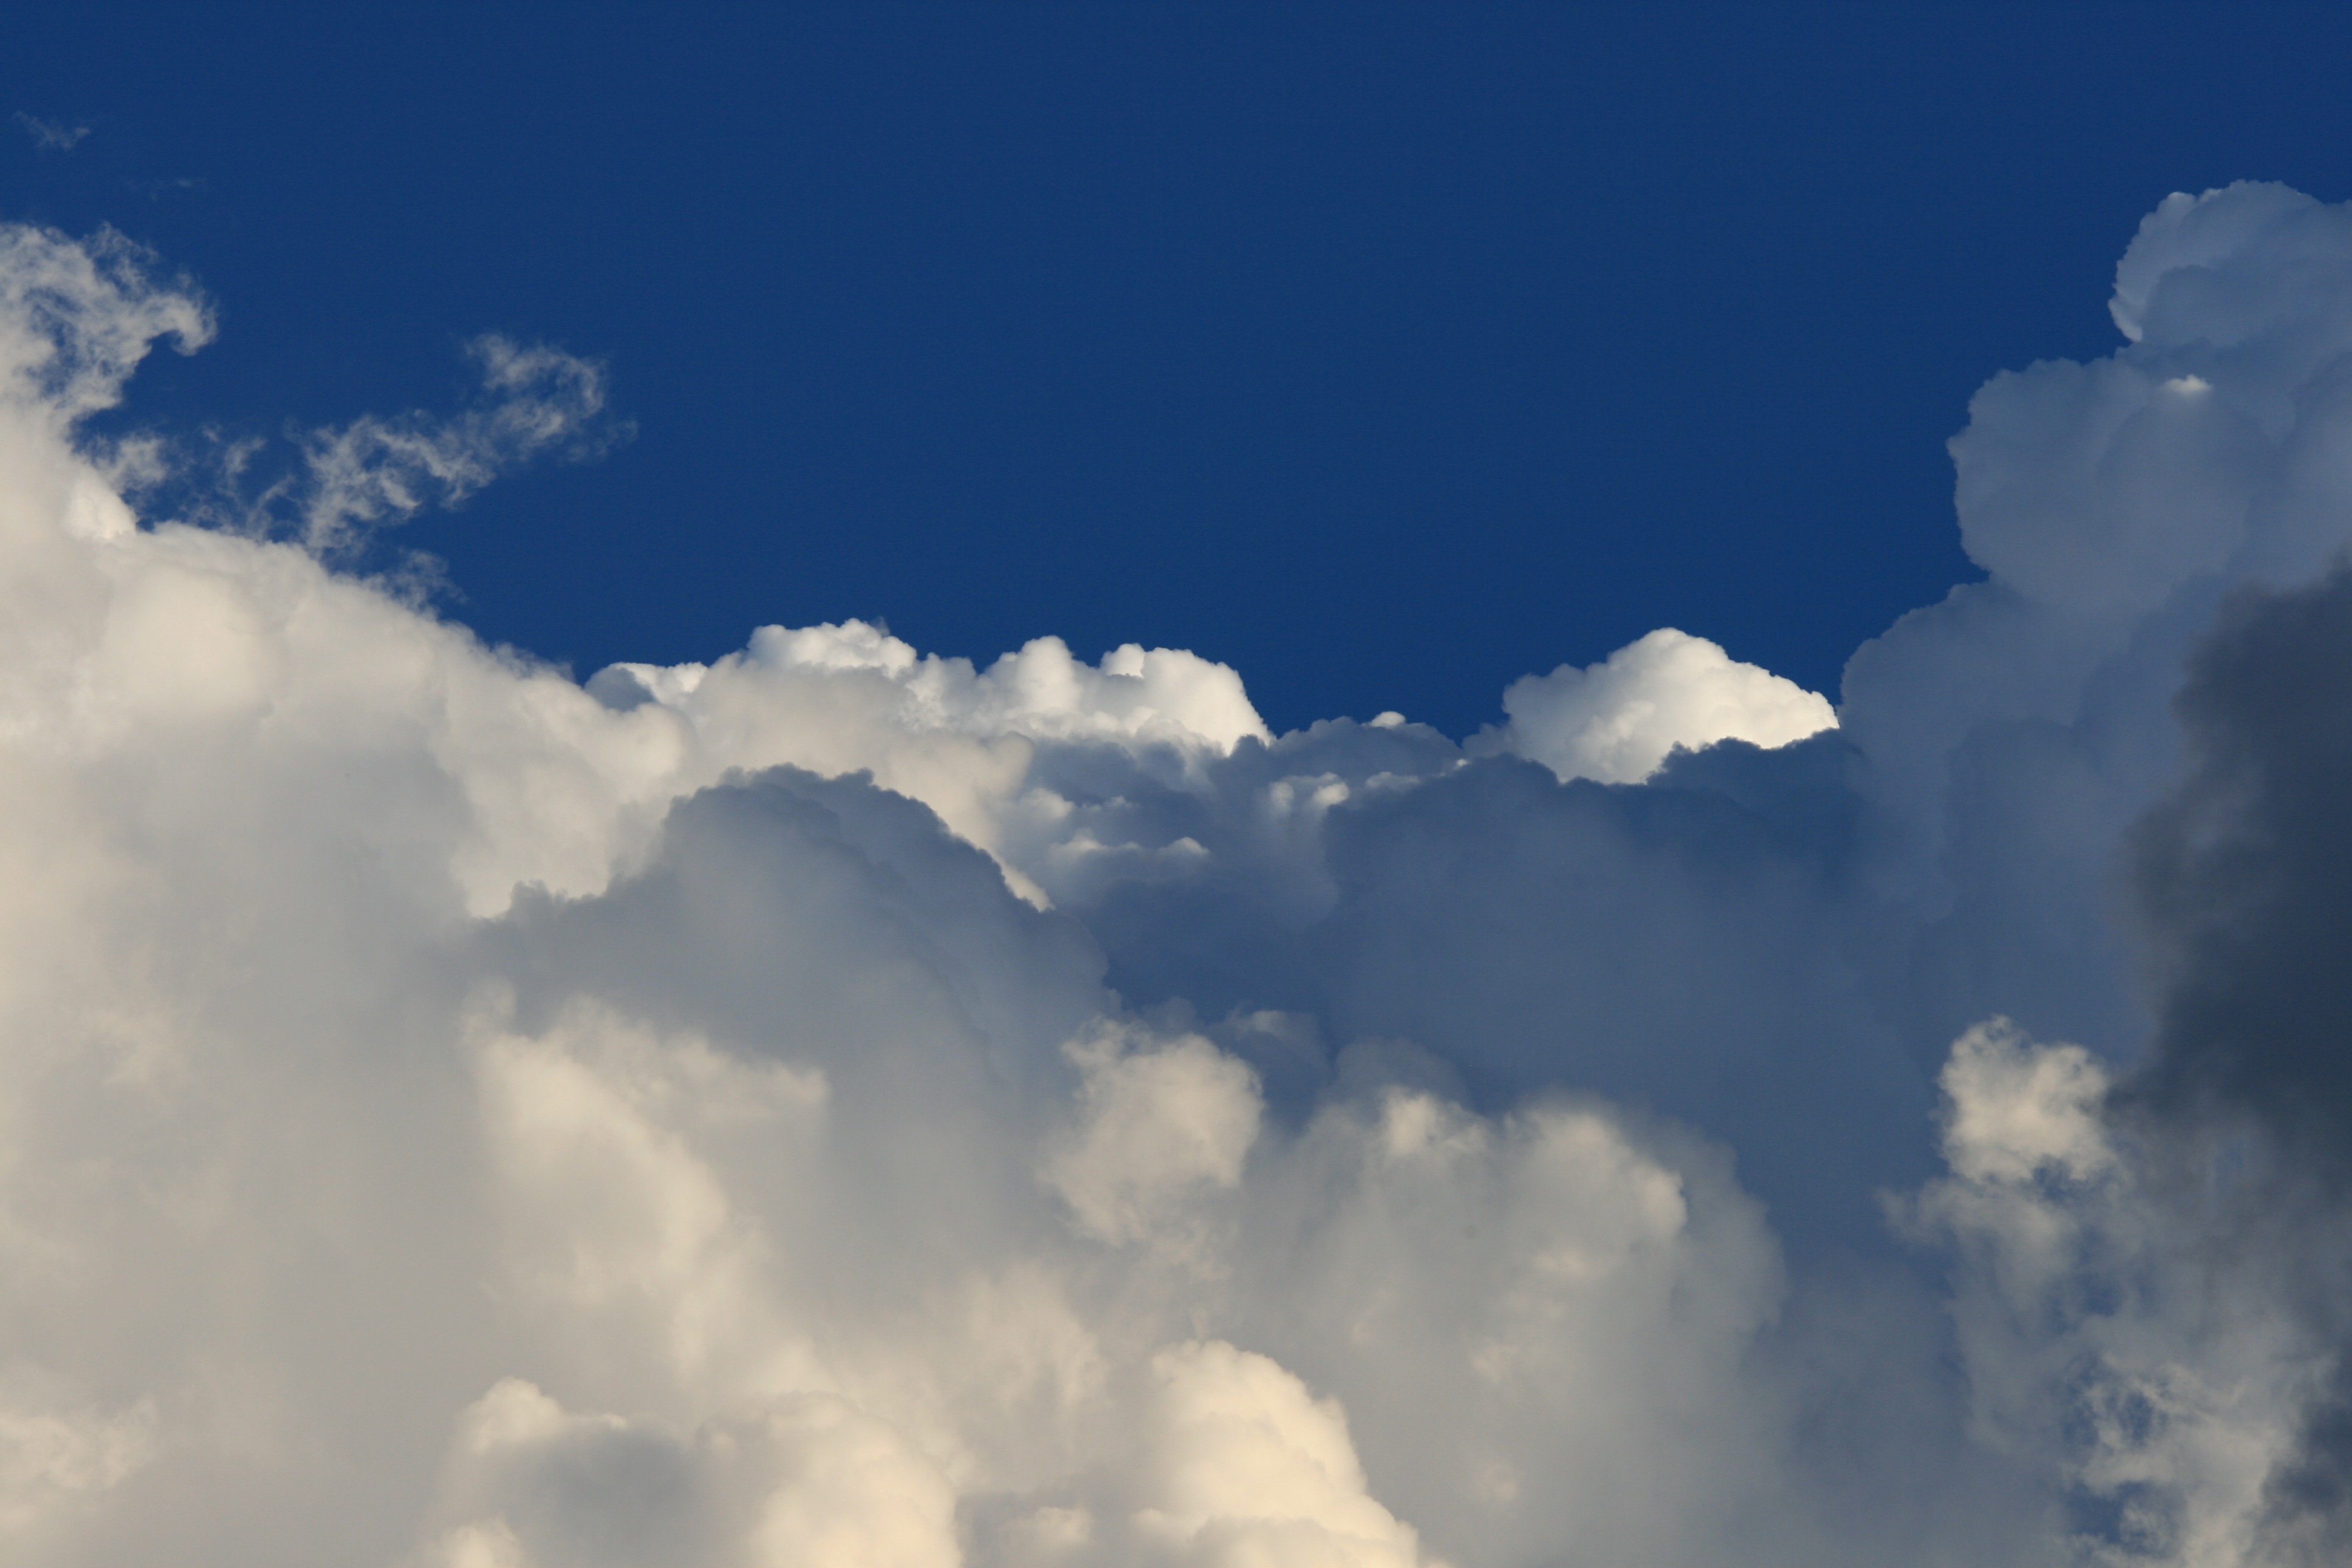
cloud, sky, white, sunlight, atmosphere, daytime, weather, cumulus, blue, clouds, large, cumulus clouds, meteorological phenomenon, atmosphere of earth